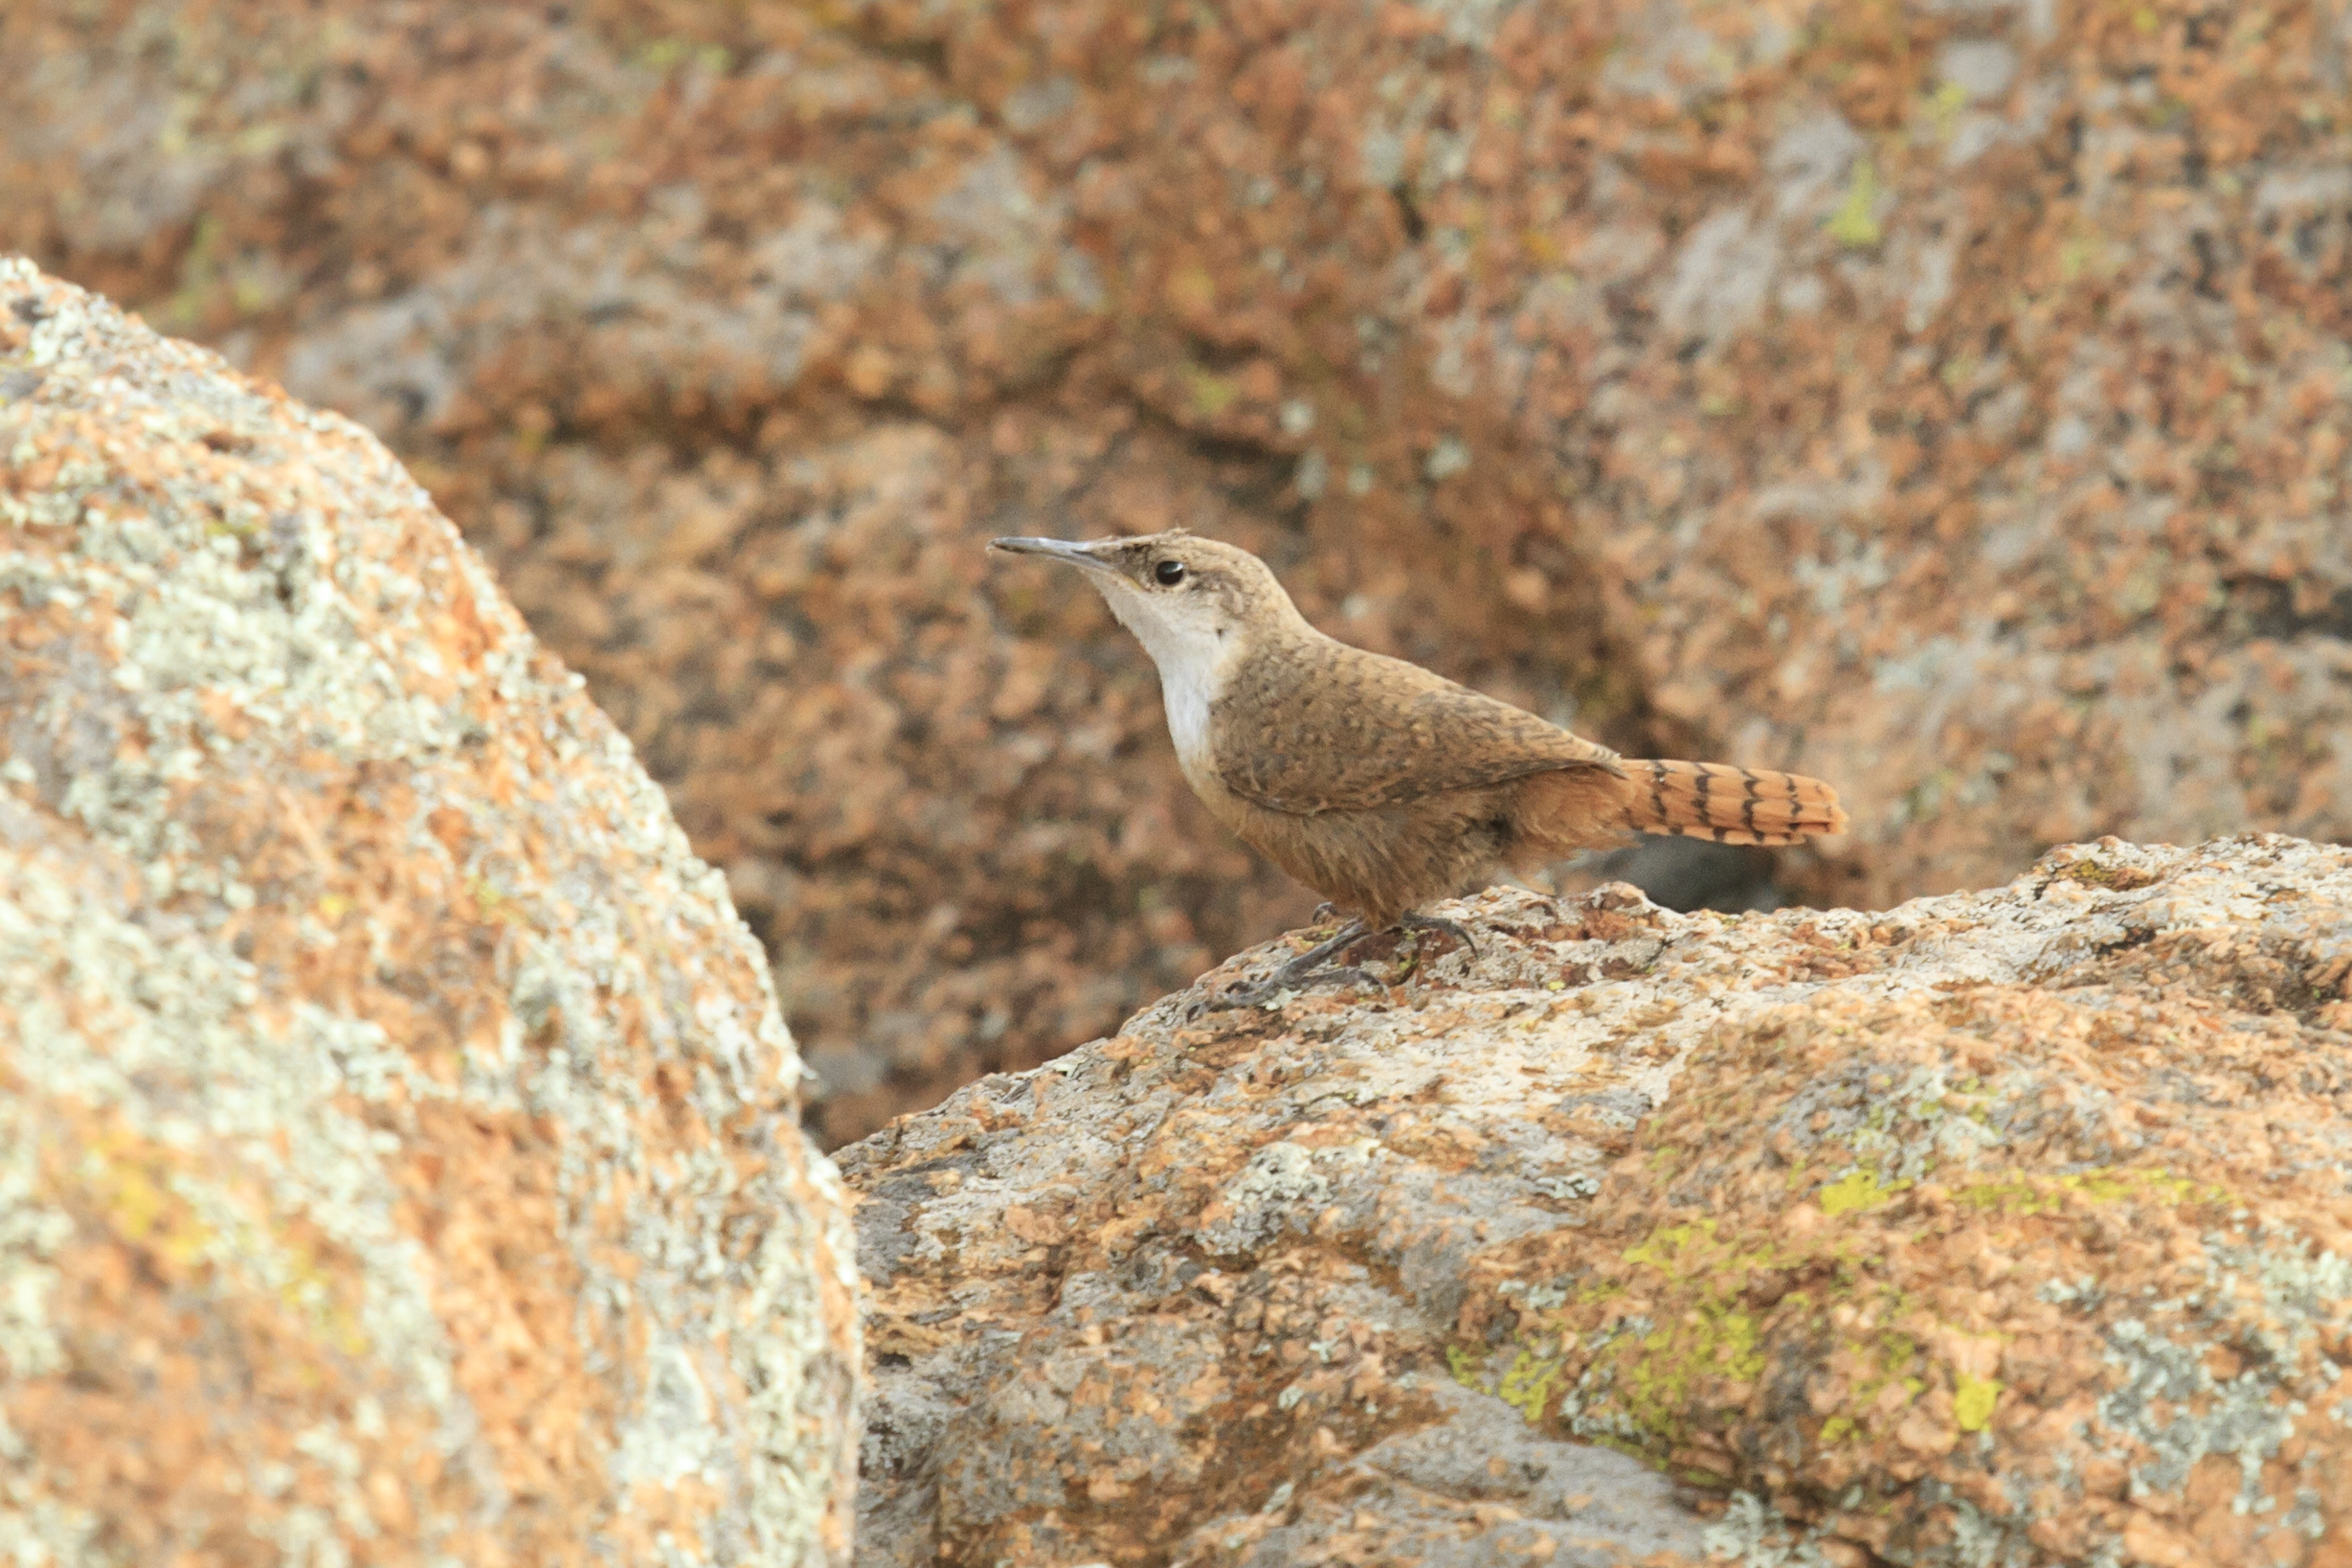
nature, bird, wildlife, autumn, fauna, vertebrate, oklahoma, larrysmith, wichitamountains, canyonwren, wren, lark, old world flycatcher, perching bird